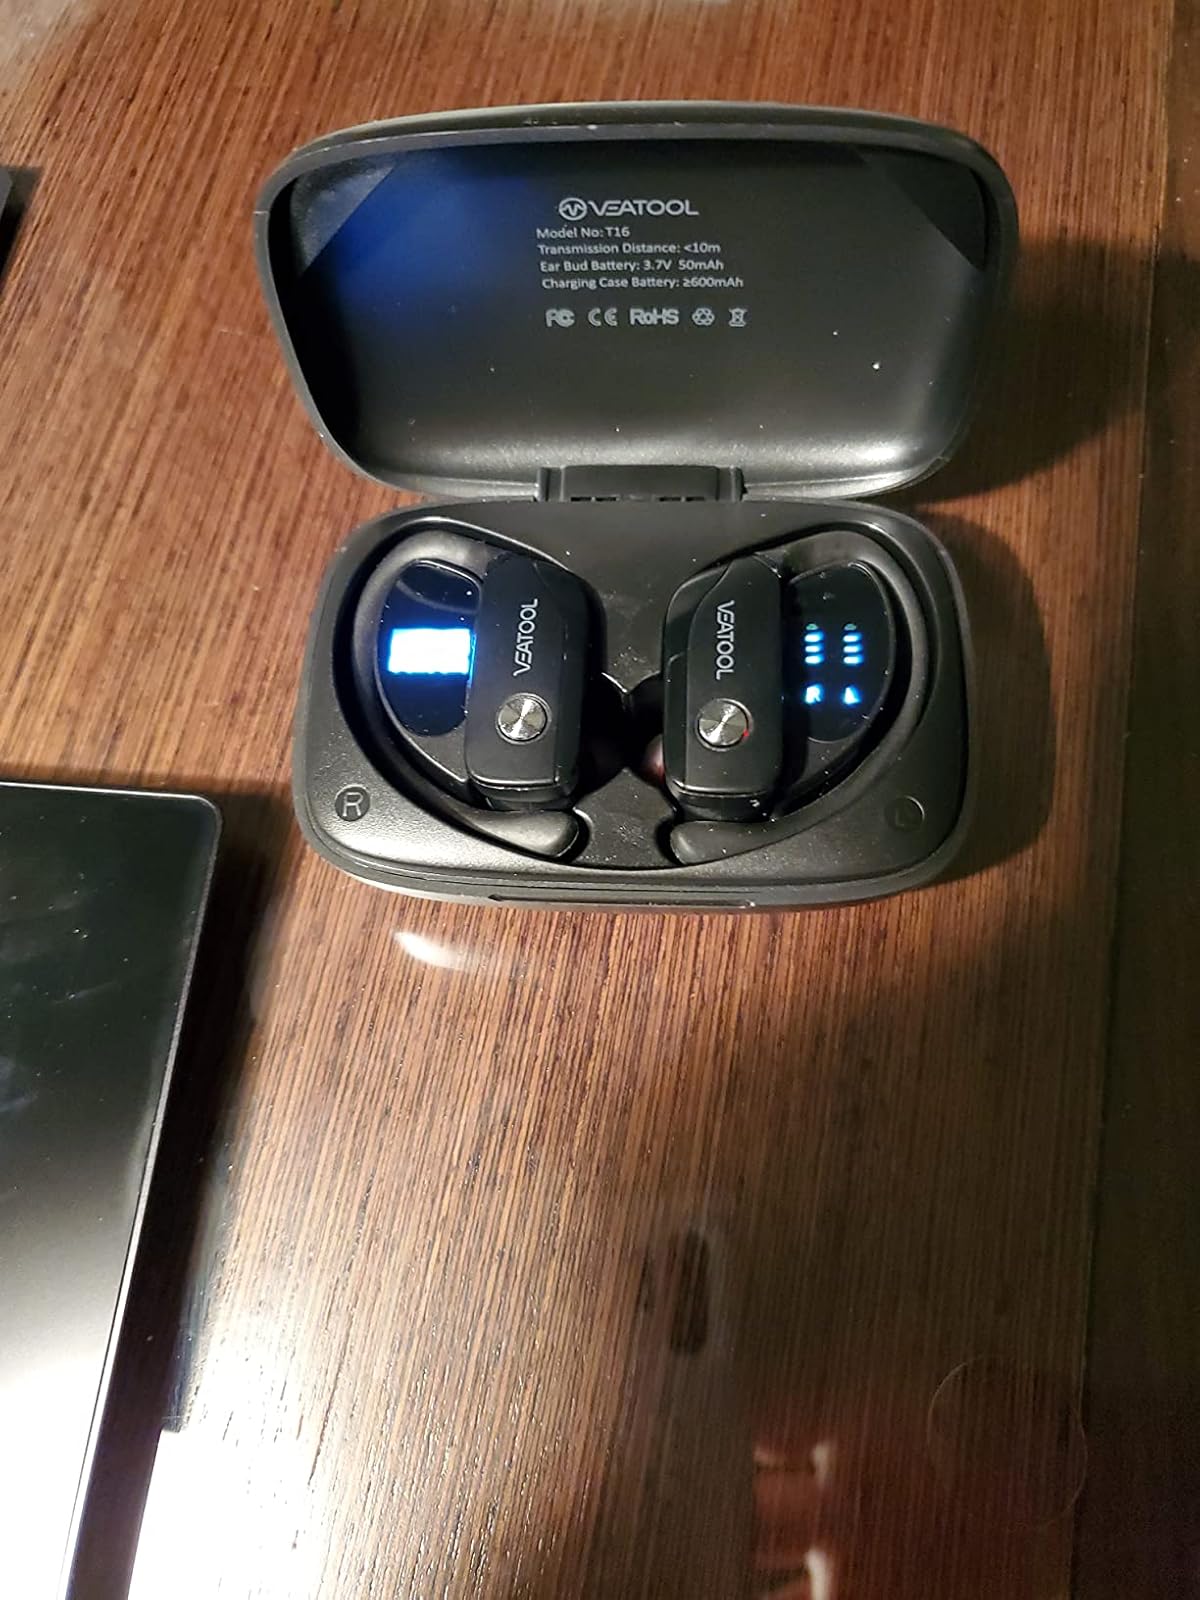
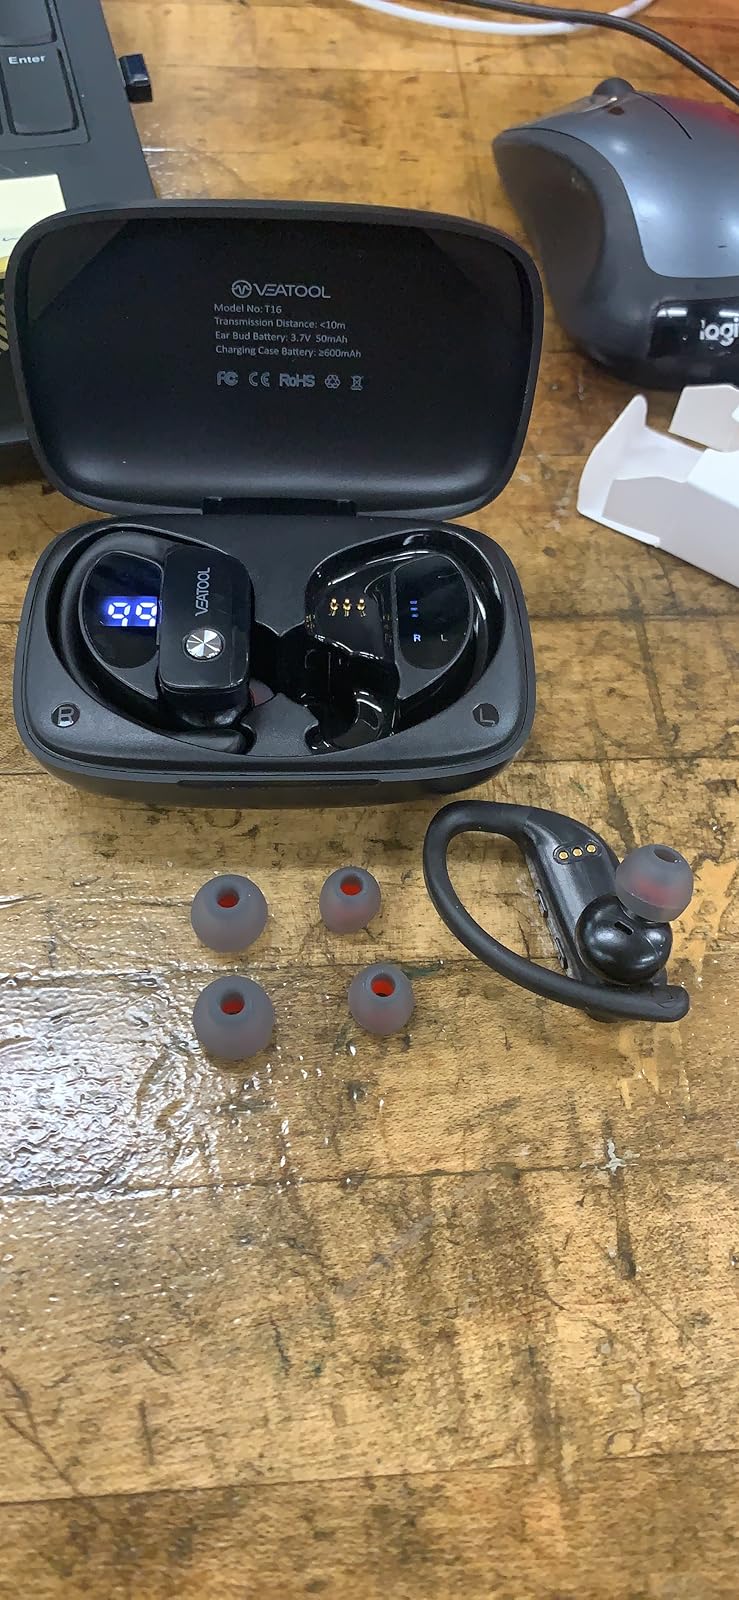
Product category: earbuds
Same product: yes